Moroccan architecture

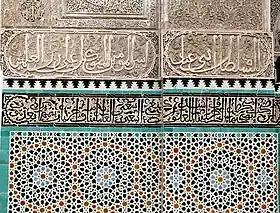
Typical surface decoration, as seen in the Bou Inania Madrasa, Fes (14th century): "zellij" (mosaic tilework) with complex geometric patterns are visible below, followed by bands of Arabic calligraphic inscriptions and floral arabesque motifs carved in stucco above

A very prominent and distinctive element of Moroccan and Moorish architecture is its heavy use of carved stucco for decoration across walls and ceilings. Stucco, which is relatively cheap and easily sculpted, was carved and painted with motifs from a large repertoire including floral and vegetal motifs (arabesques), geometric patterns, calligraphic compositions, and "muqarnas" forms. (These were also common features in sculpted wood decoration.)